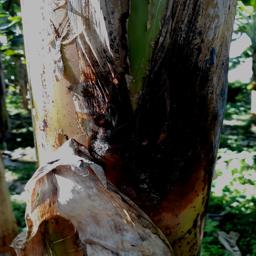
Label: PSEUDOSTEM WEEVIL